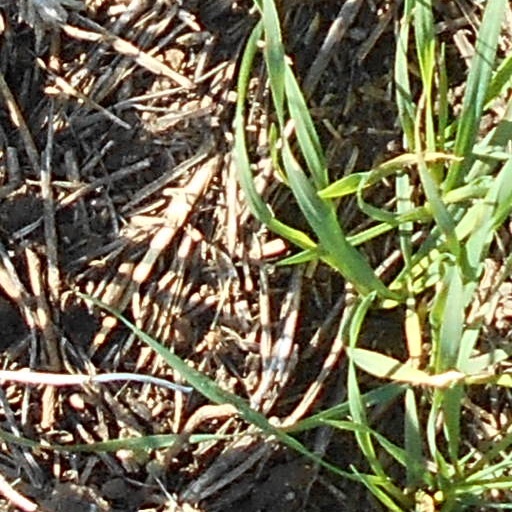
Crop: wheat